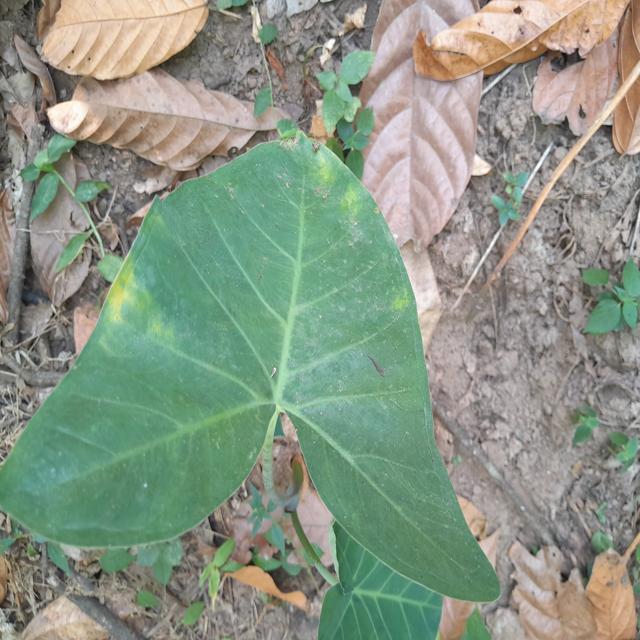
Label: Healthy